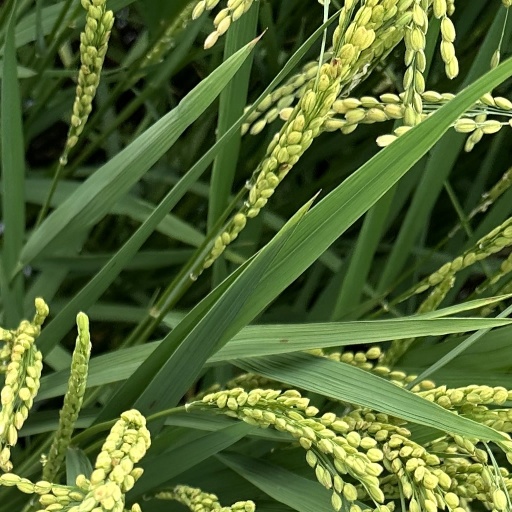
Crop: rice